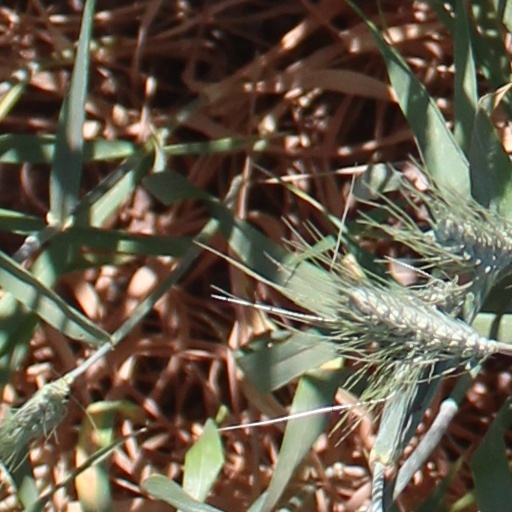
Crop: wheat